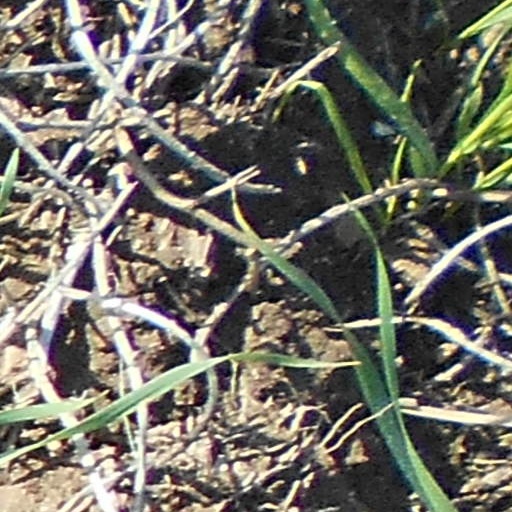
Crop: wheat